Ancient Mesopotamian underworld

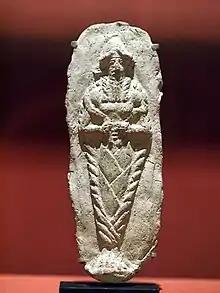
Terracotta plaque dating to the Amorite Period ( 2000–1600 BC) showing a dead god (probably Dumuzid) resting in his coffin

Dumuzid, later known by the corrupted form Tammuz, is the ancient Mesopotamian god of shepherds and the primary consort of the goddess Inanna. His sister is the goddess Geshtinanna. In addition to being the god of shepherds, Dumuzid was also an agricultural deity associated with the growth of plants. Ancient Near Eastern peoples associated Dumuzid with the springtime, when the land was fertile and abundant, but, during the summer months, when the land was dry and barren, it was thought that Dumuzid had "died". During the month of Dumuzid, which fell in the middle of summer, people all across Sumer would mourn over his death. An enormous number of popular stories circulated throughout the Near East surrounding his death.